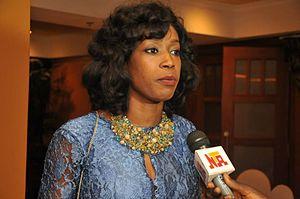
Bekeme Masade, née en 1982 à Lagos au Nigeria, est une entrepreneuse sociale, une spécialiste des relations publiques et une écrivain. Elle est également la directrice générale de CSR-in-Action.